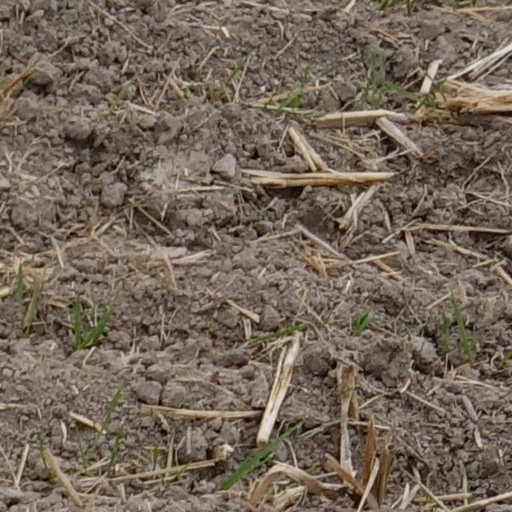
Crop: wheat